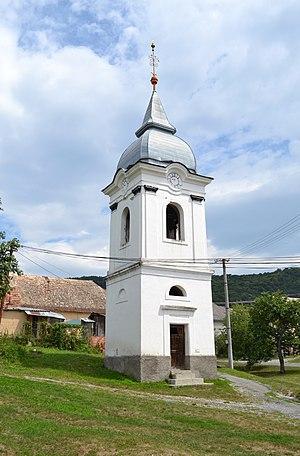
Hostišovce est un village de Slovaquie situé dans la région de Banská Bystrica.